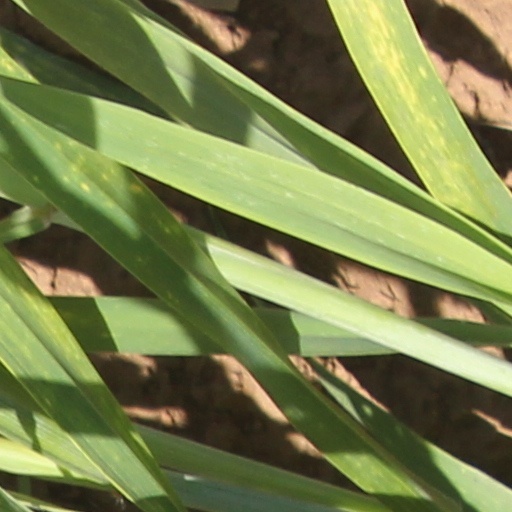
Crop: wheat